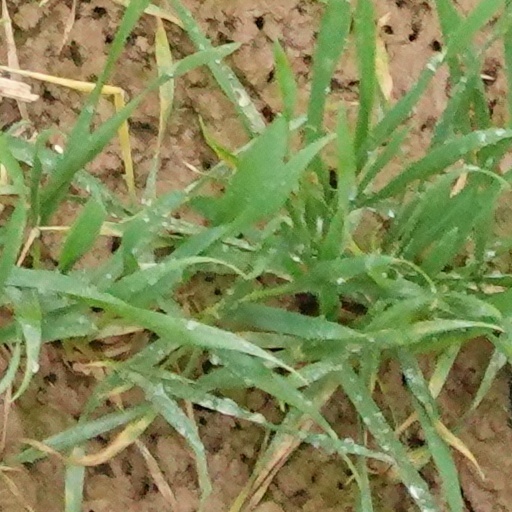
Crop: wheat